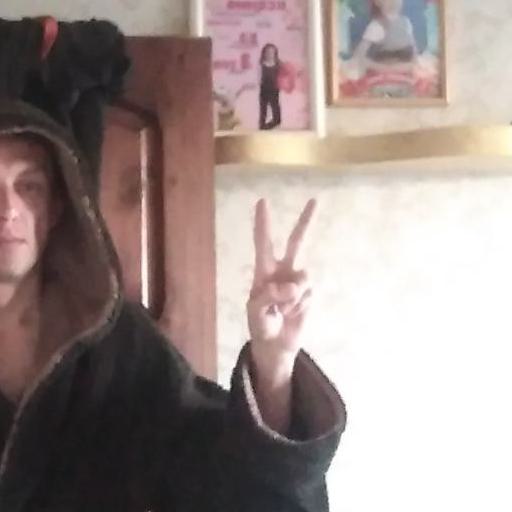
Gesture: peace